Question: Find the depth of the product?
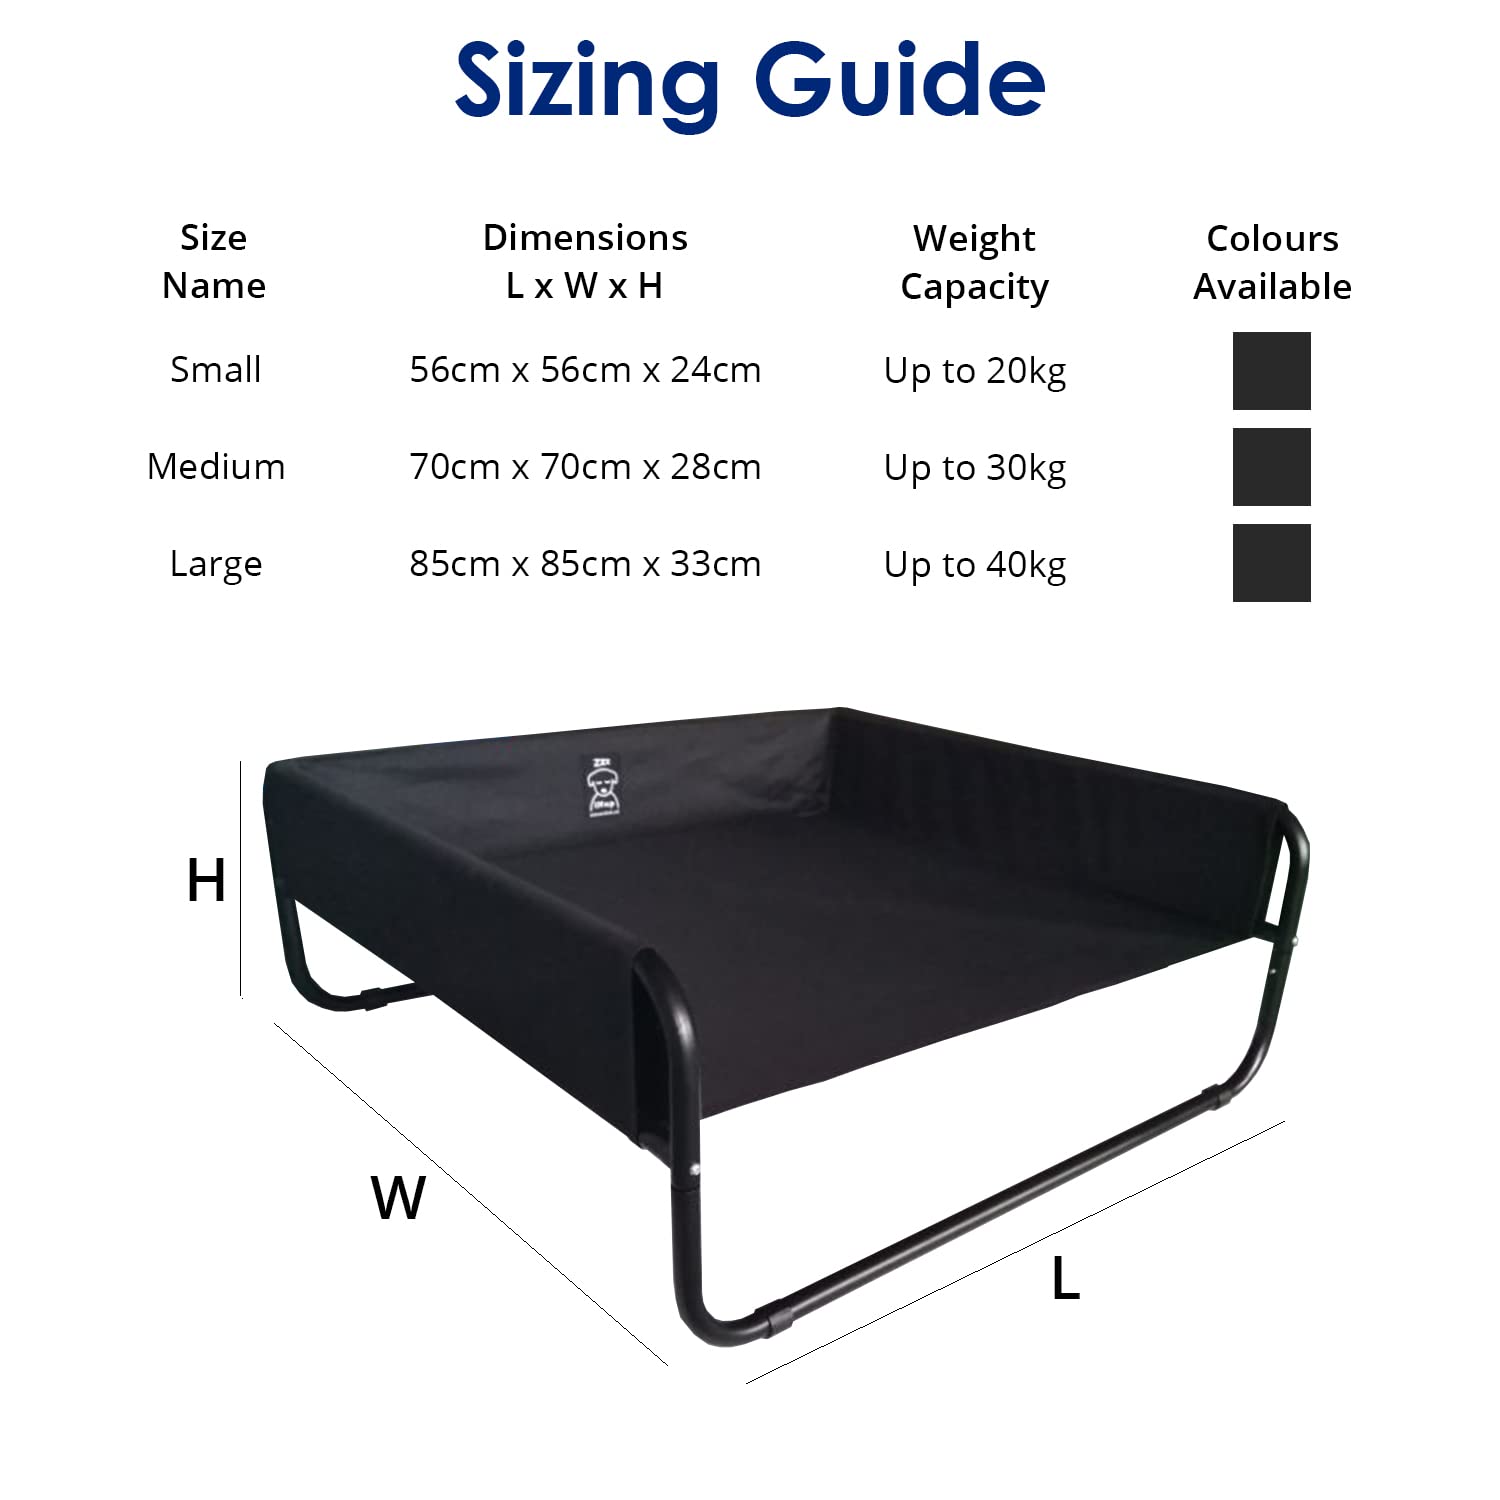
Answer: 56.0 centimetre